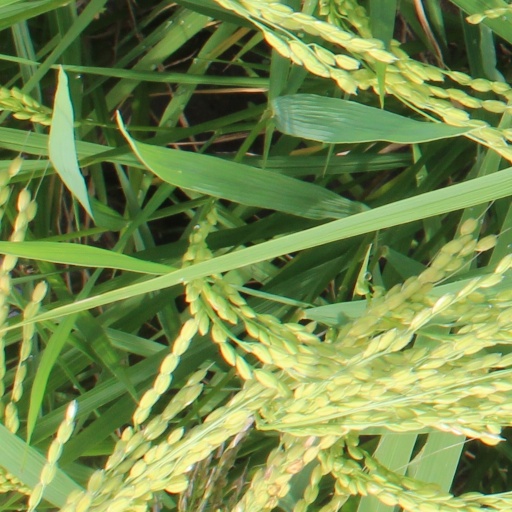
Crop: rice